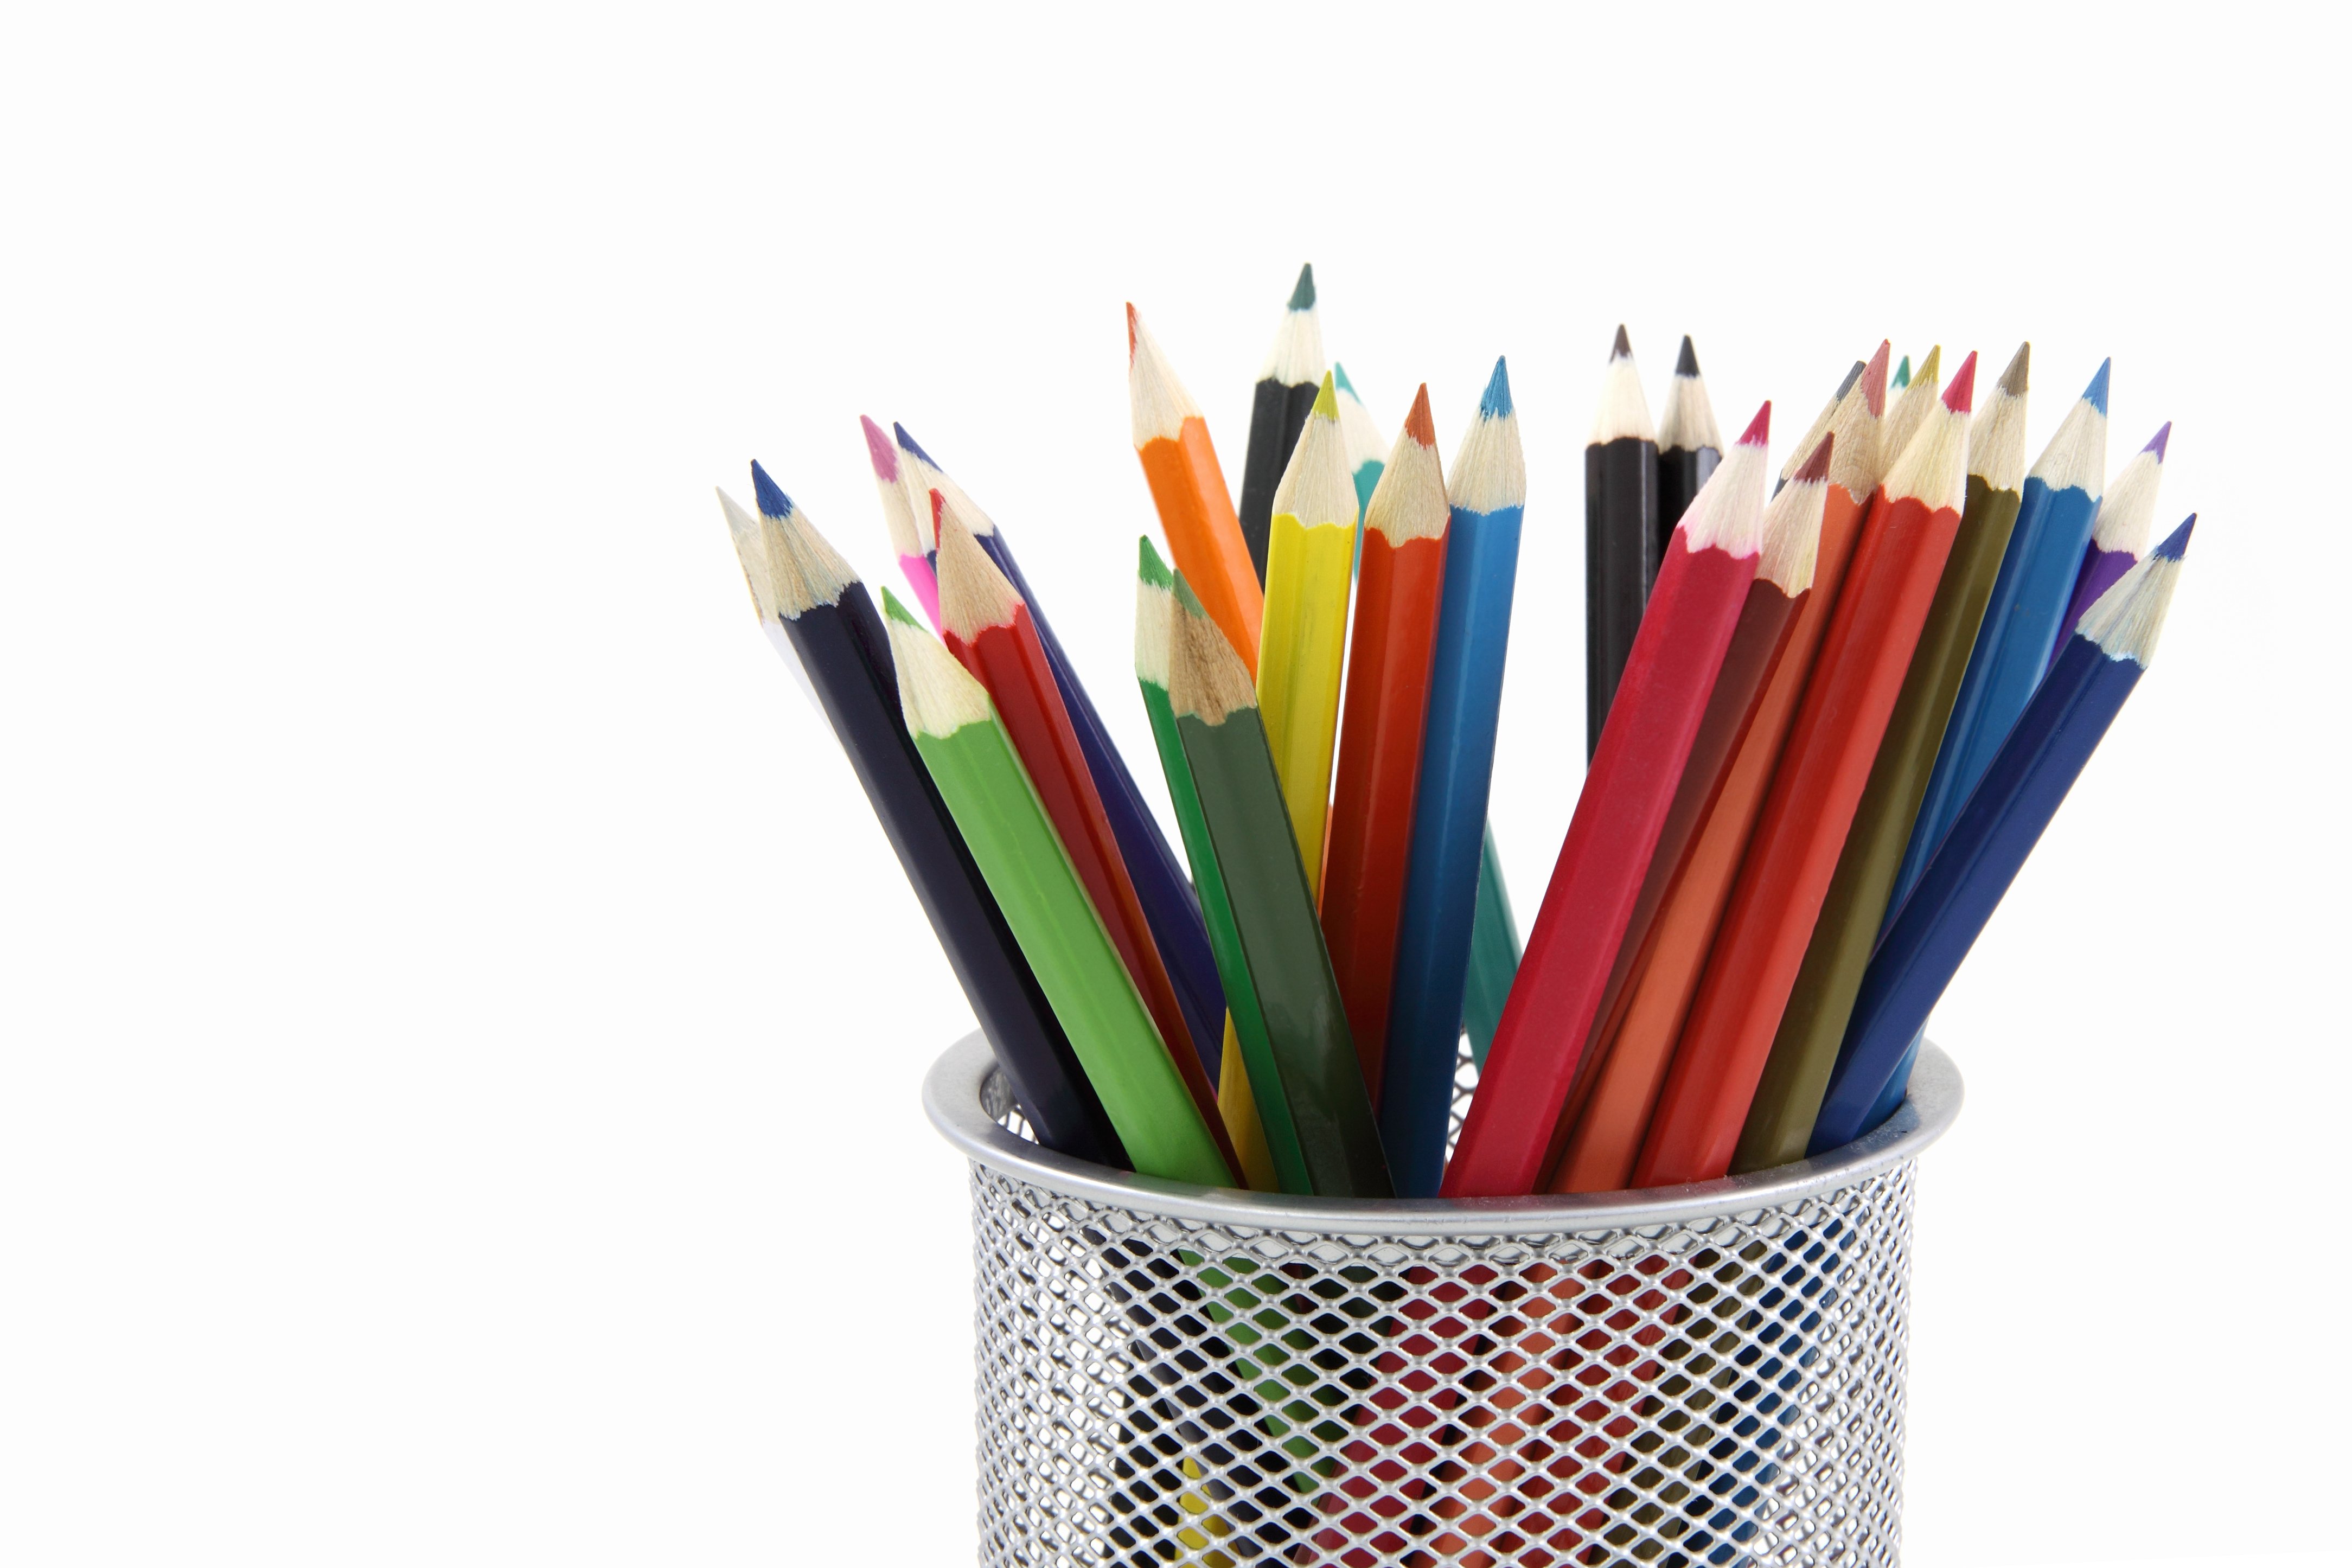
pencil, wood, pen, color, artistic, metal, office, colorful, colors, bright, stationery, school, supplies, pencils, colored, tips, office supplies, ball pen, holder